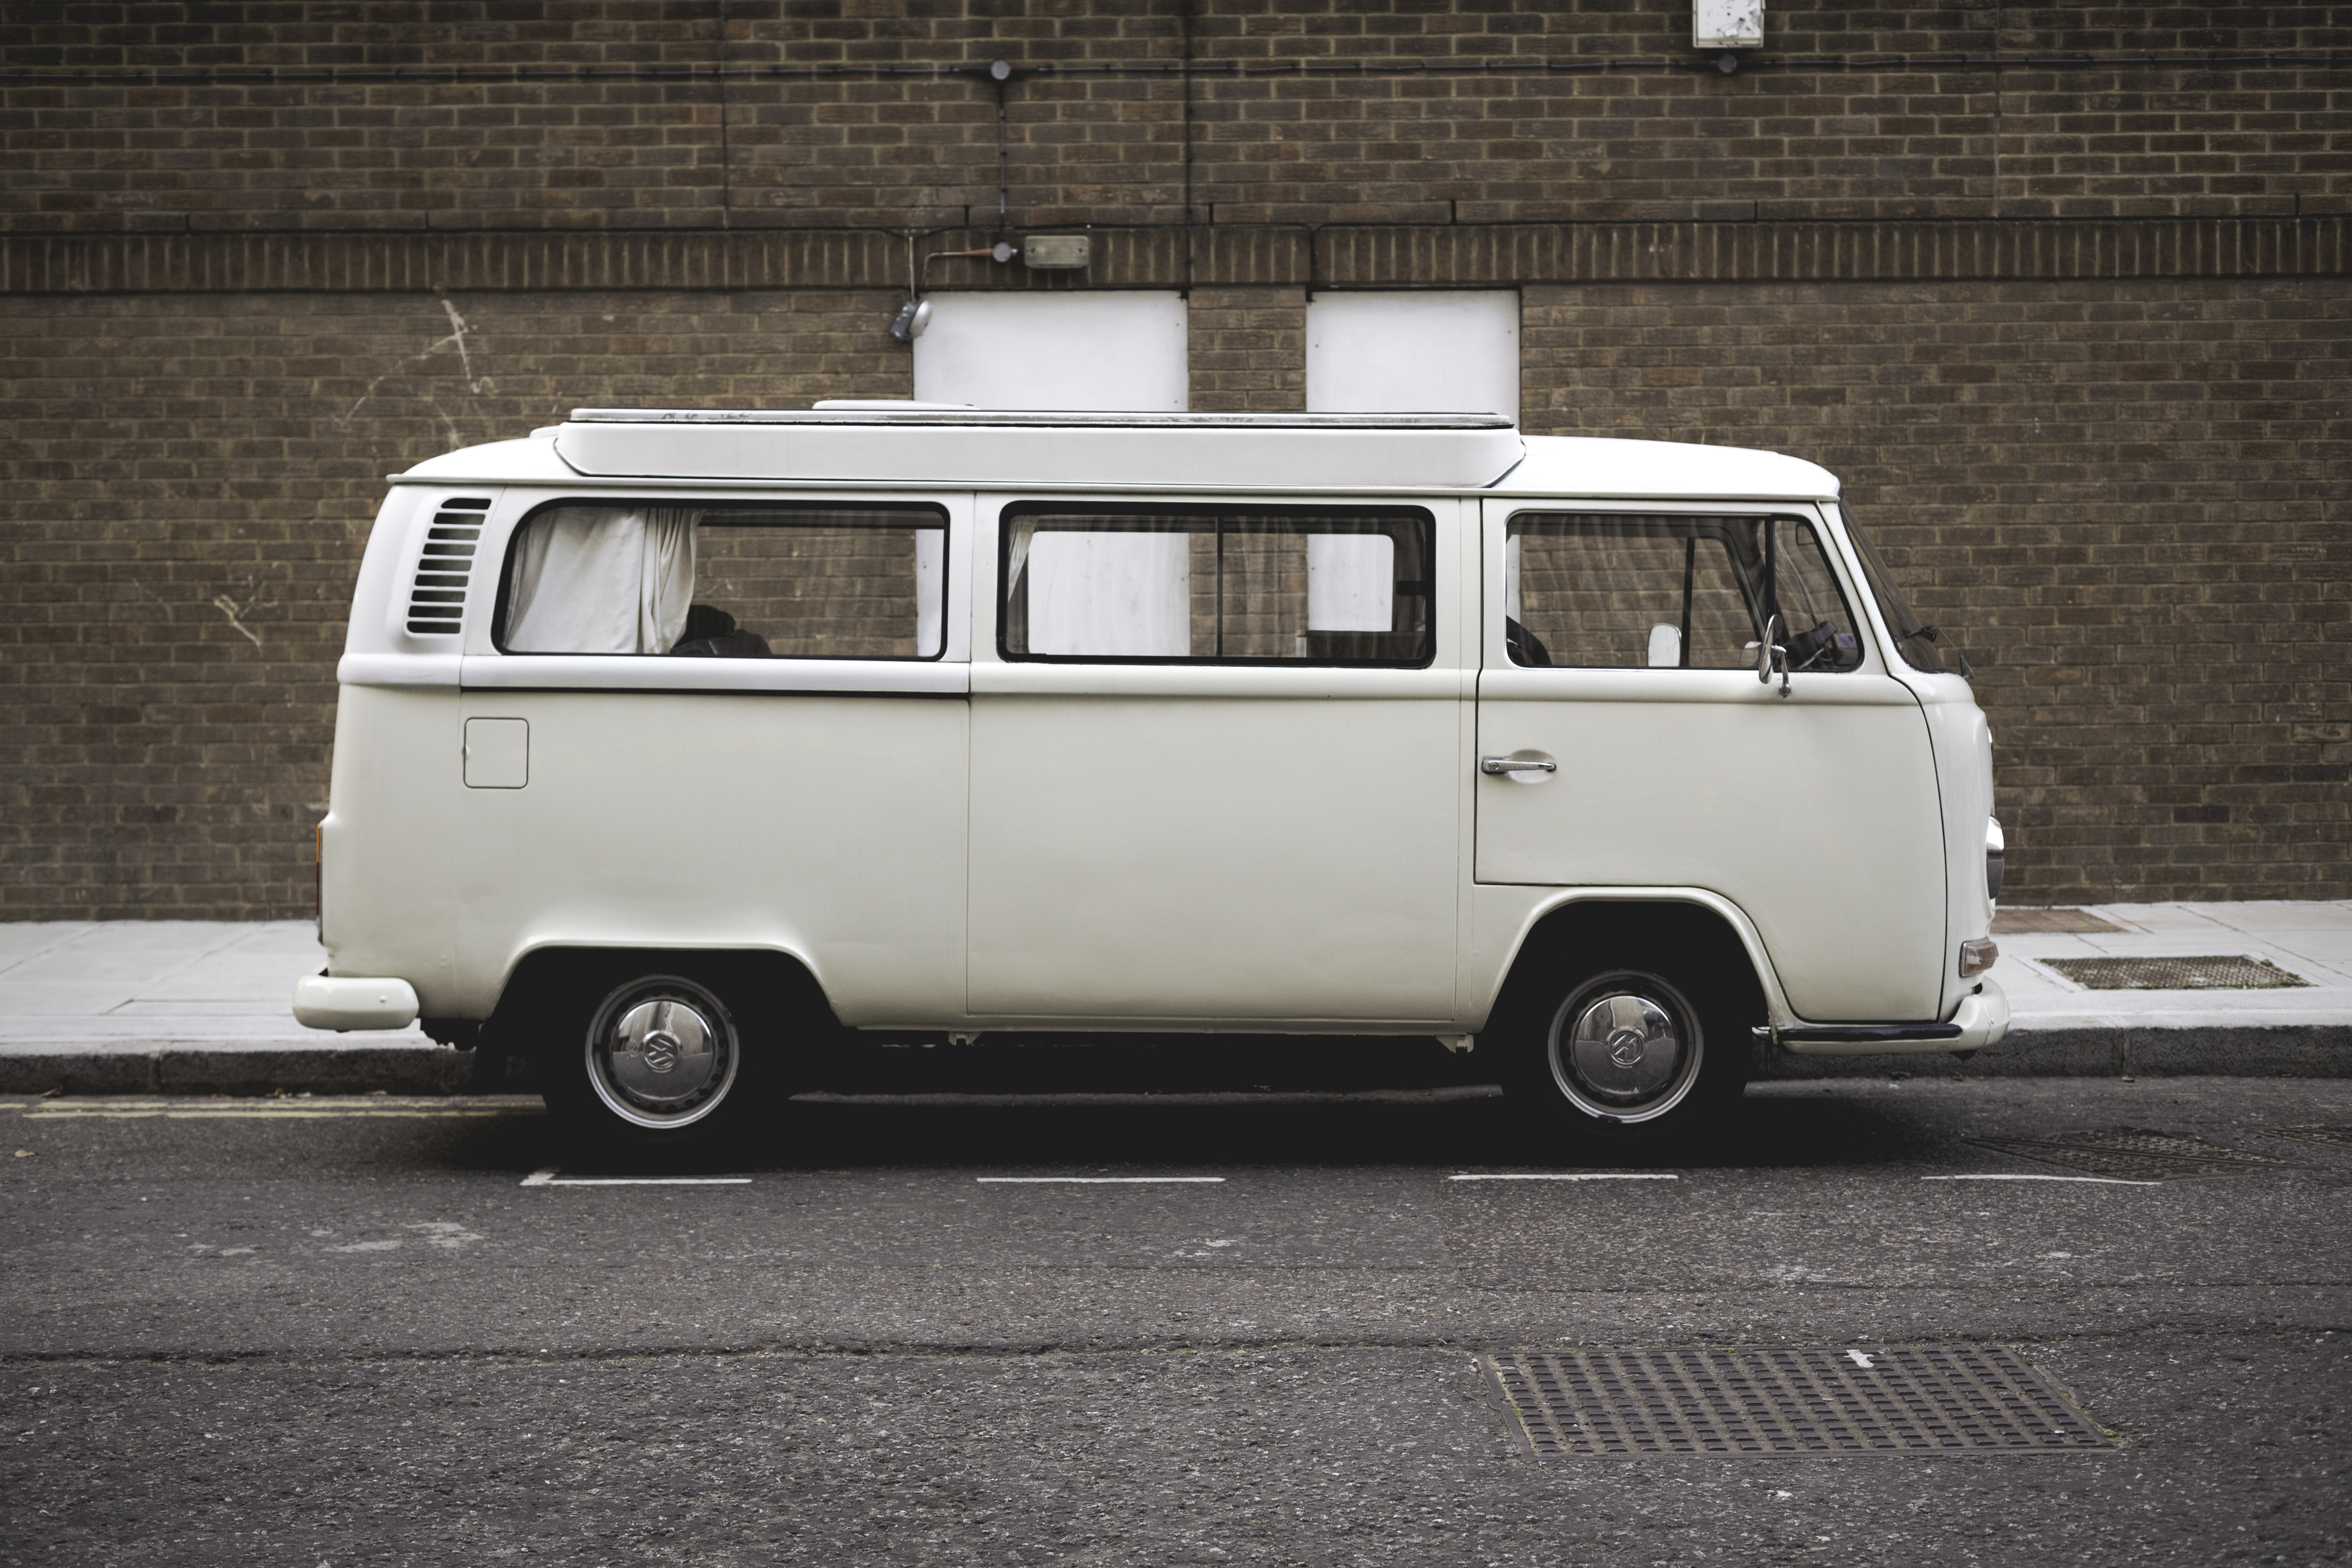
road, street, car, automobile, volkswagen, van, pavement, vehicle, motor vehicle, bumper, minibus, antique car, land vehicle, volkswagen type 2, automobile make, automotive exterior, compact car